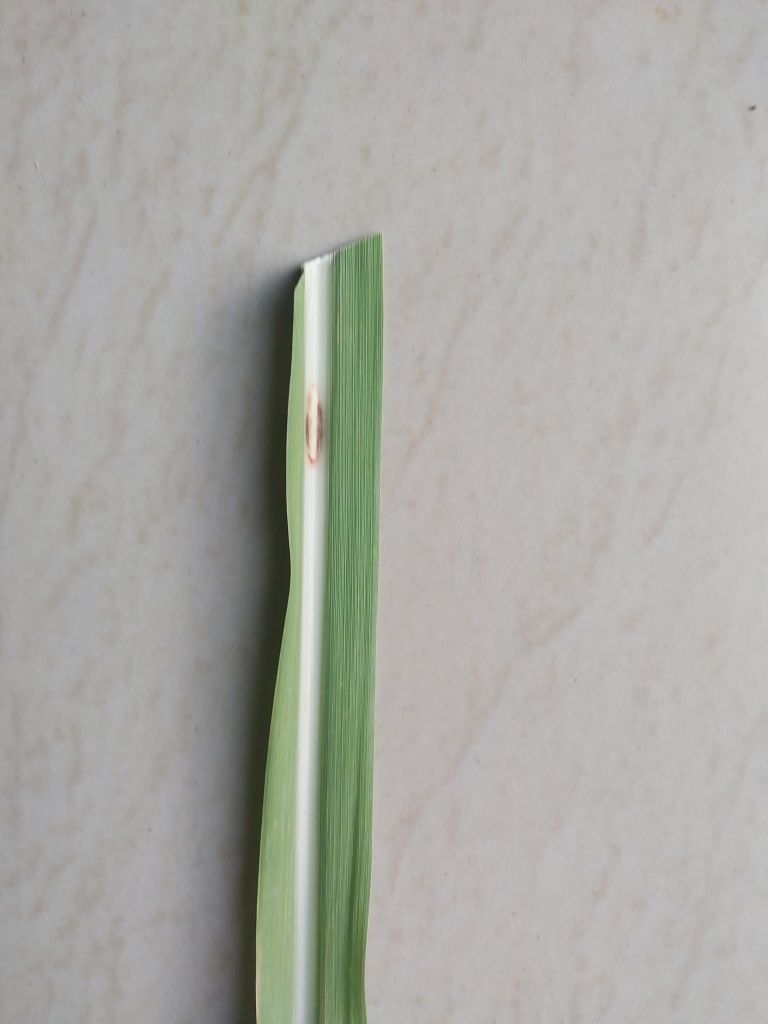
Label: Brown Spot